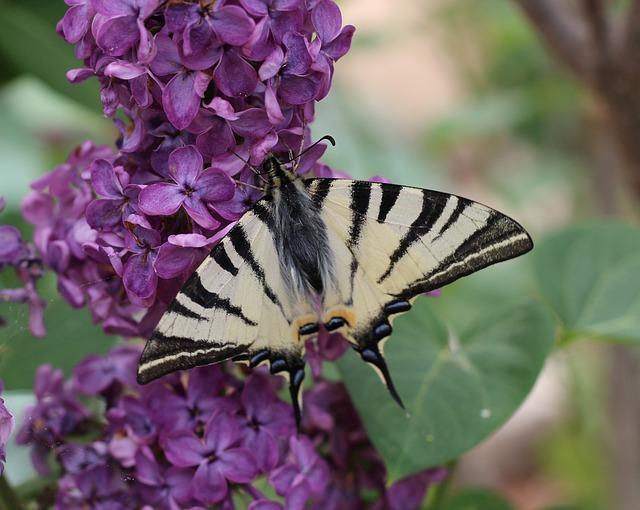
butterfly